Thirumathi Oru Vegumathi

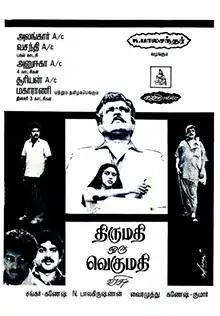
Poster

Thirumathi Oru Vegumathi is a 1987 Indian Tamil-language drama film, written and directed by Visu and produced by Kavithalayaa Productions. It is based on Visu's play "Bharatha Matharkku Jai". The film stars Pandiyan, S. V. Sekhar, Nizhalgal Ravi and Visu. It was released on 26 January 1987. The film was remade in Telugu as "Srimathi Oka Bahumathi" (also directed by Visu) and in Kannada as "Krishna Mechchida Radhe".